Kurt Yaeger

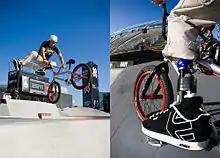
Kurt Yaeger at the X Games 17

His sports comeback came not long after in the Extreme Sports genre of BMX. Kurt is part of a small category of number one Adaptive BMXers in the world, and participated in X Games 16, followed by X Games 17. Yaeger was showcased at the X Games along with other adaptive athletes. All thanks to Adaptive Action Sports, a non-profit organization promoting Action Sports camps, events and programs for youth and young adults living with permanent physical disabilities.